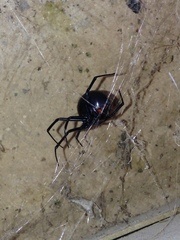
Species: Lactrodectus_hesperus